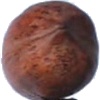
Label: Nut Pecan 1